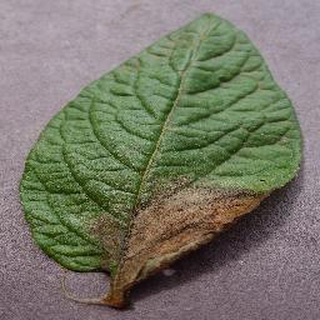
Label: potato_late_blight